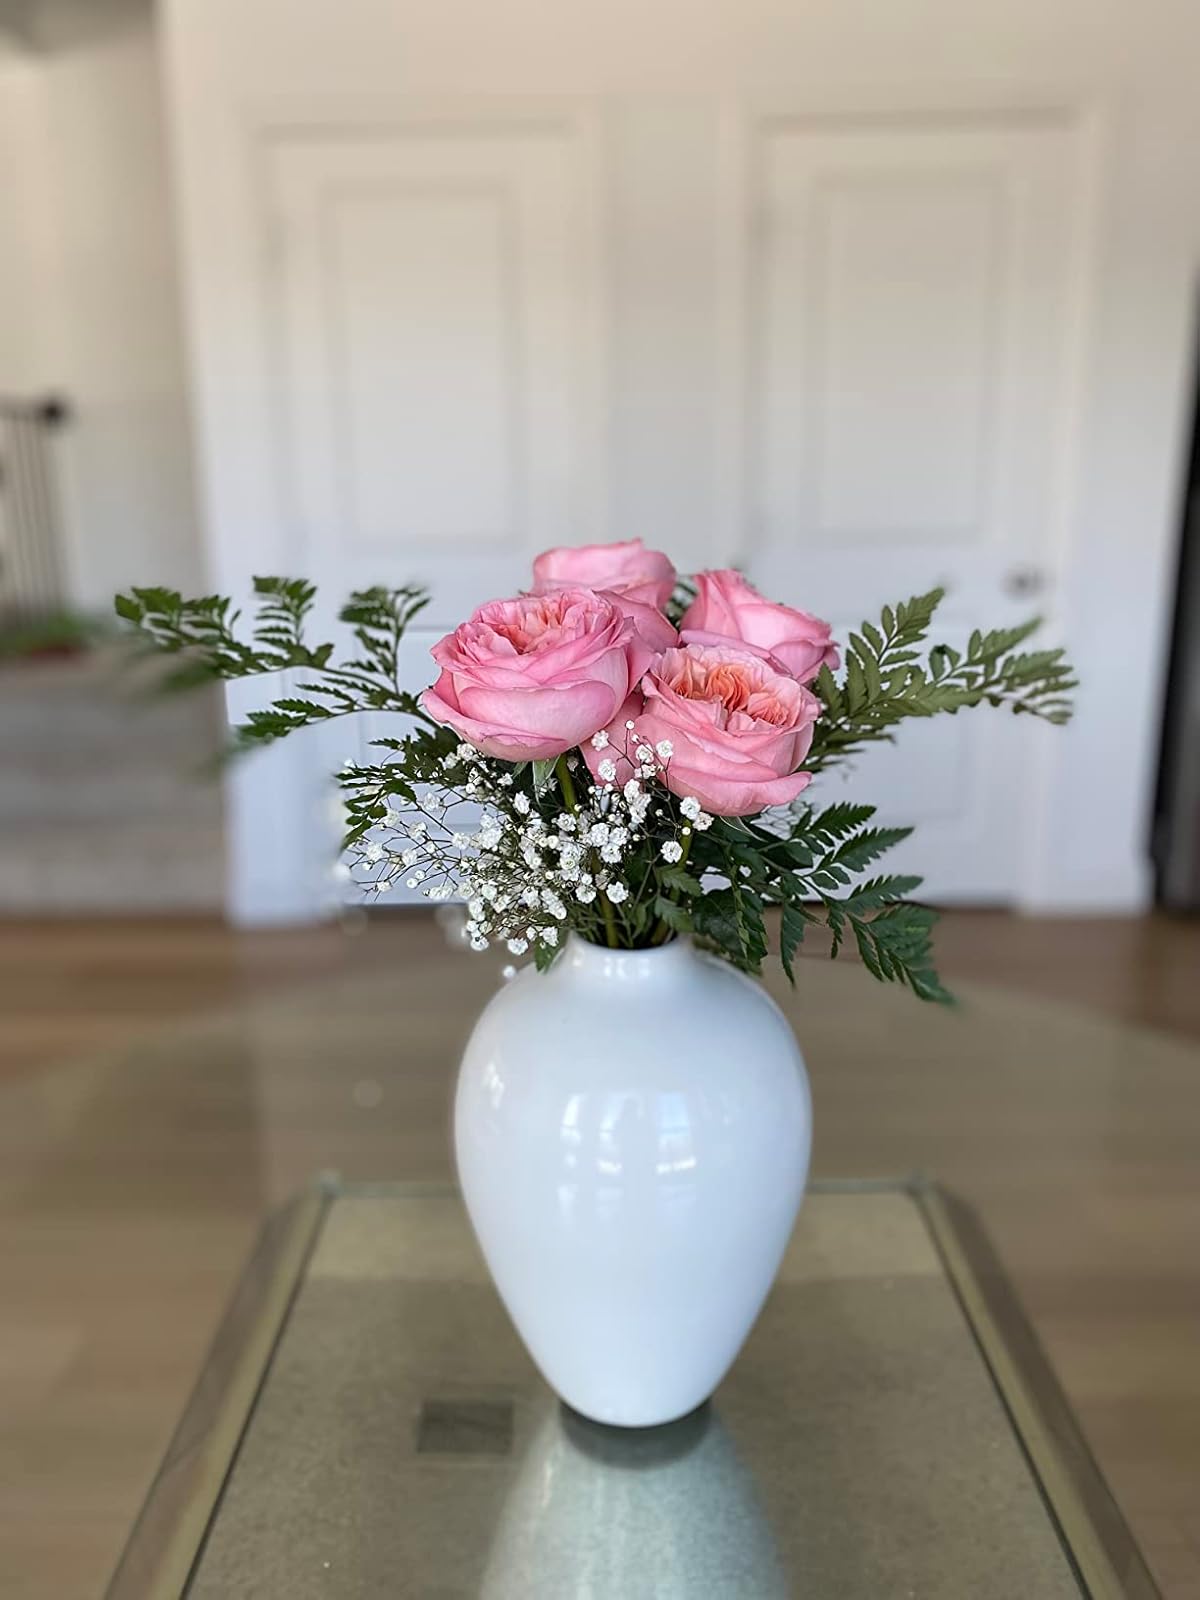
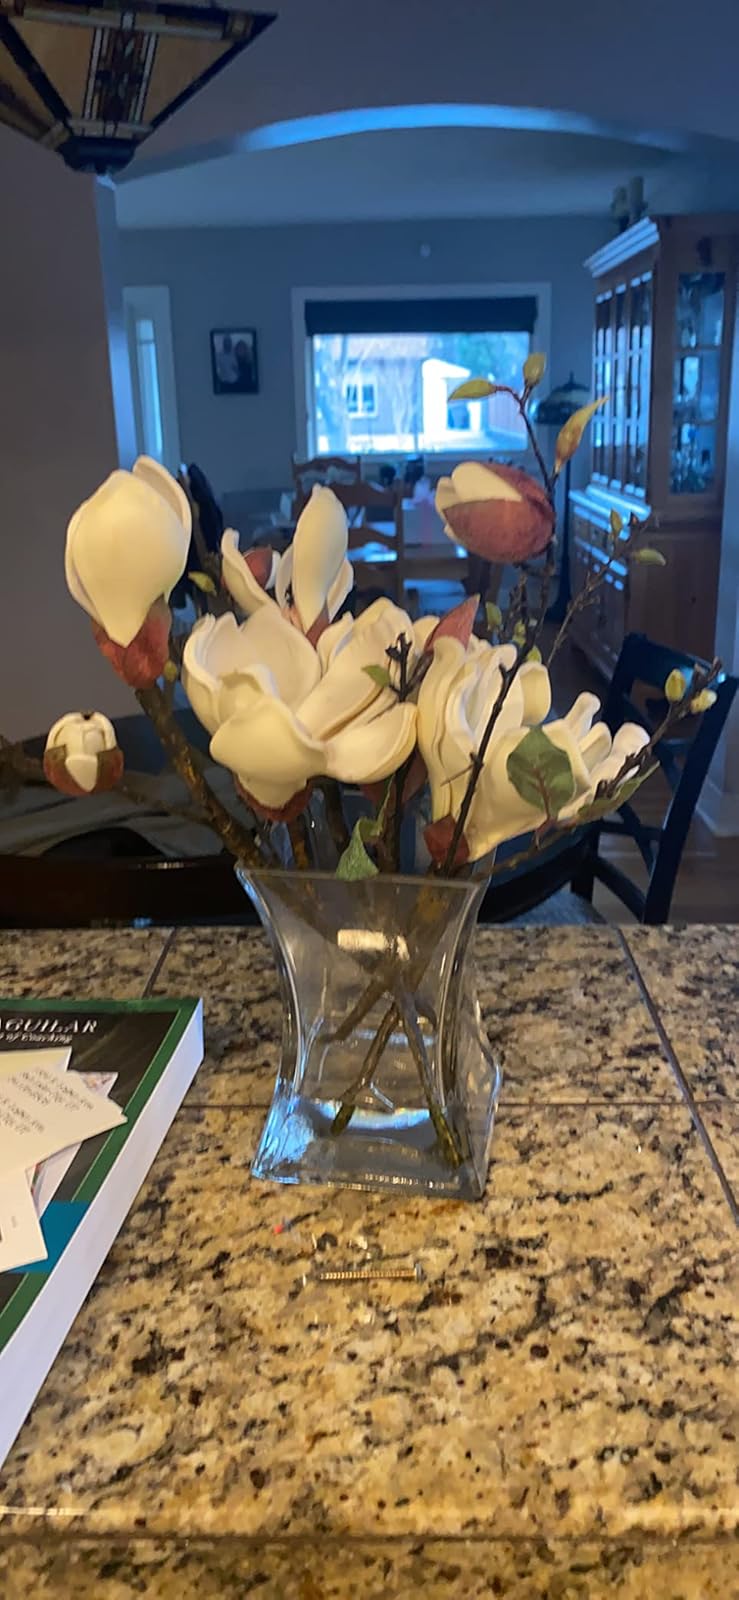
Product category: vase
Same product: no